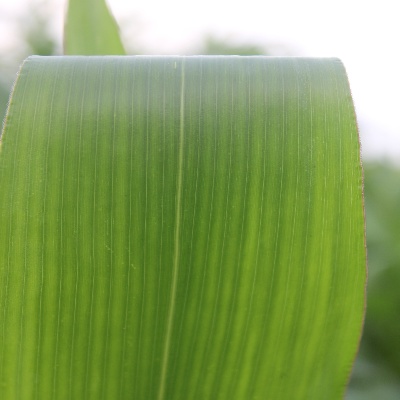
Crop: Maize
Condition: healthy